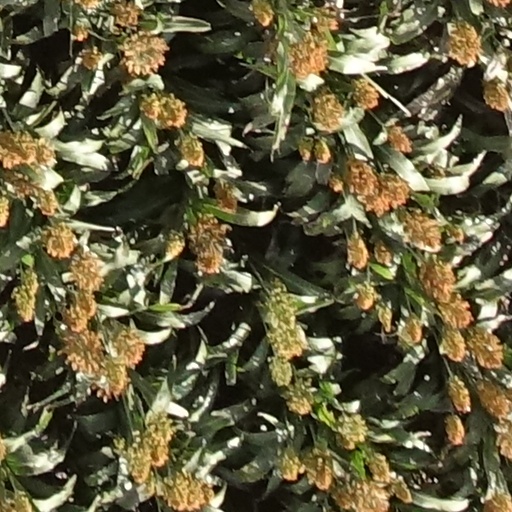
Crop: sorghum